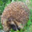
Label: porcupine